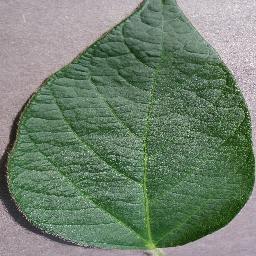
Label: Soybean___healthy